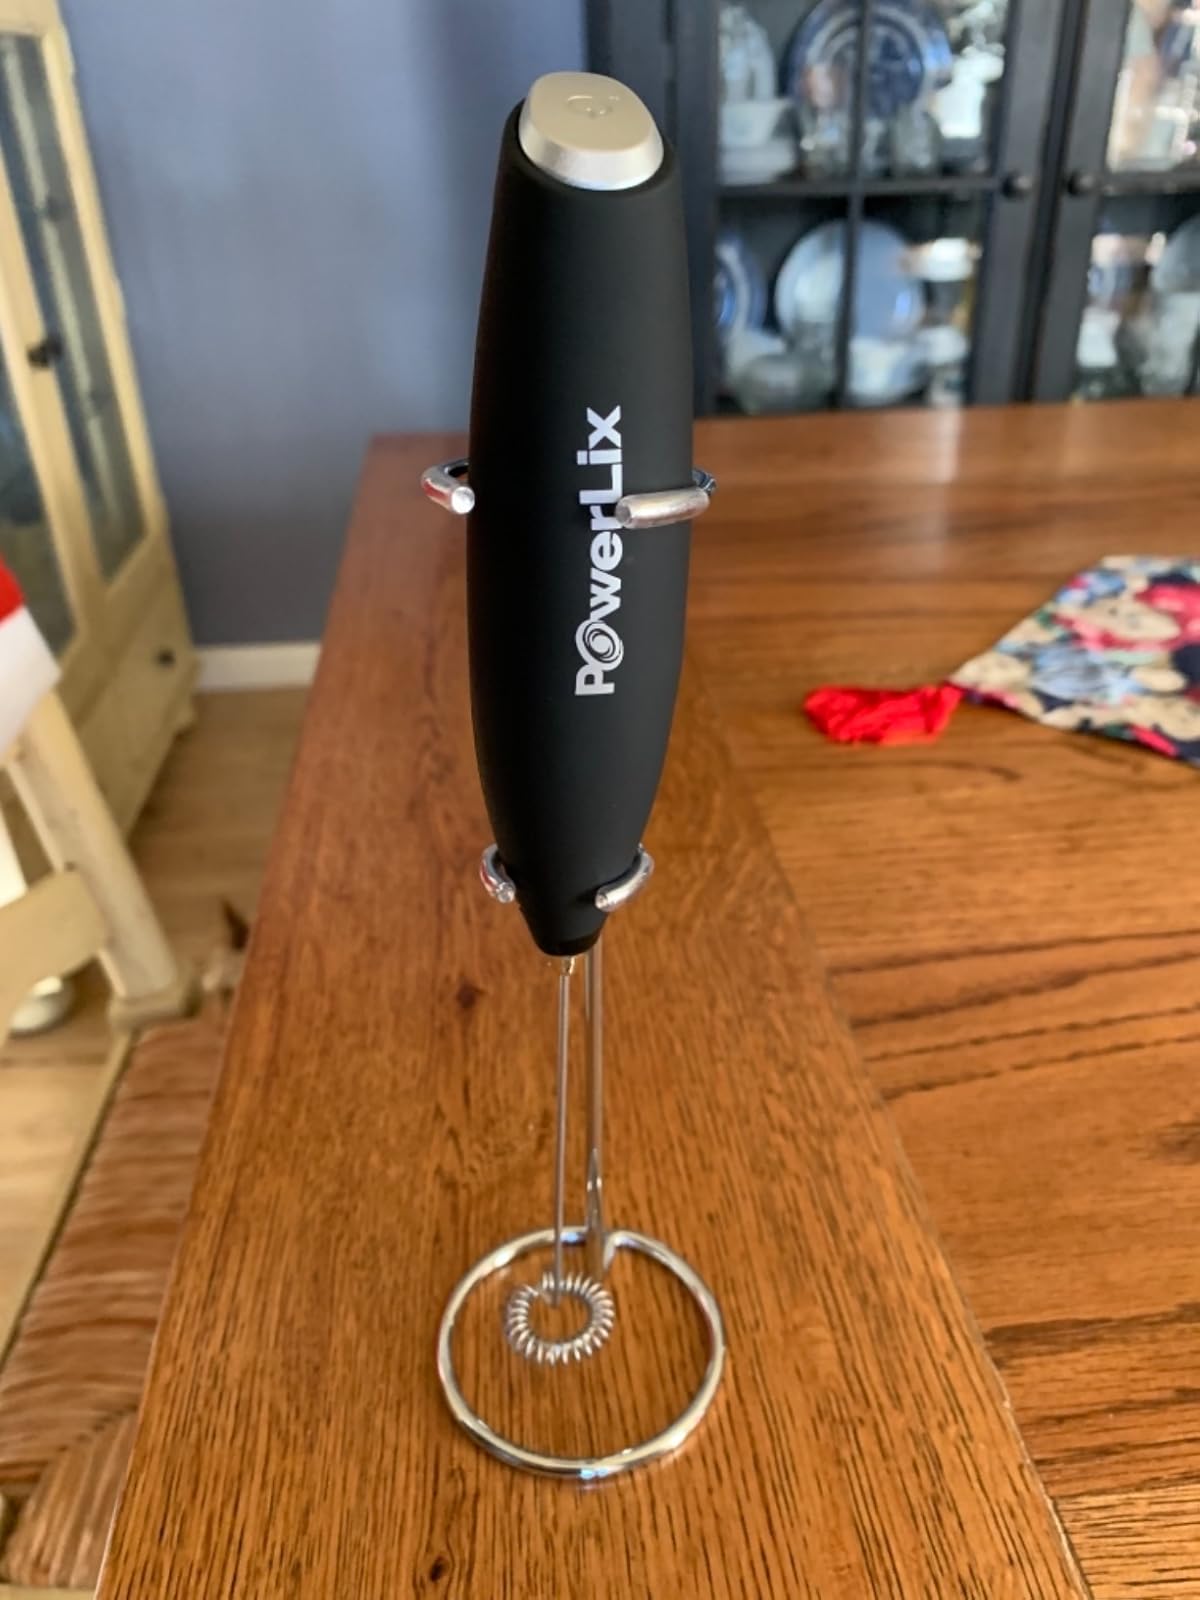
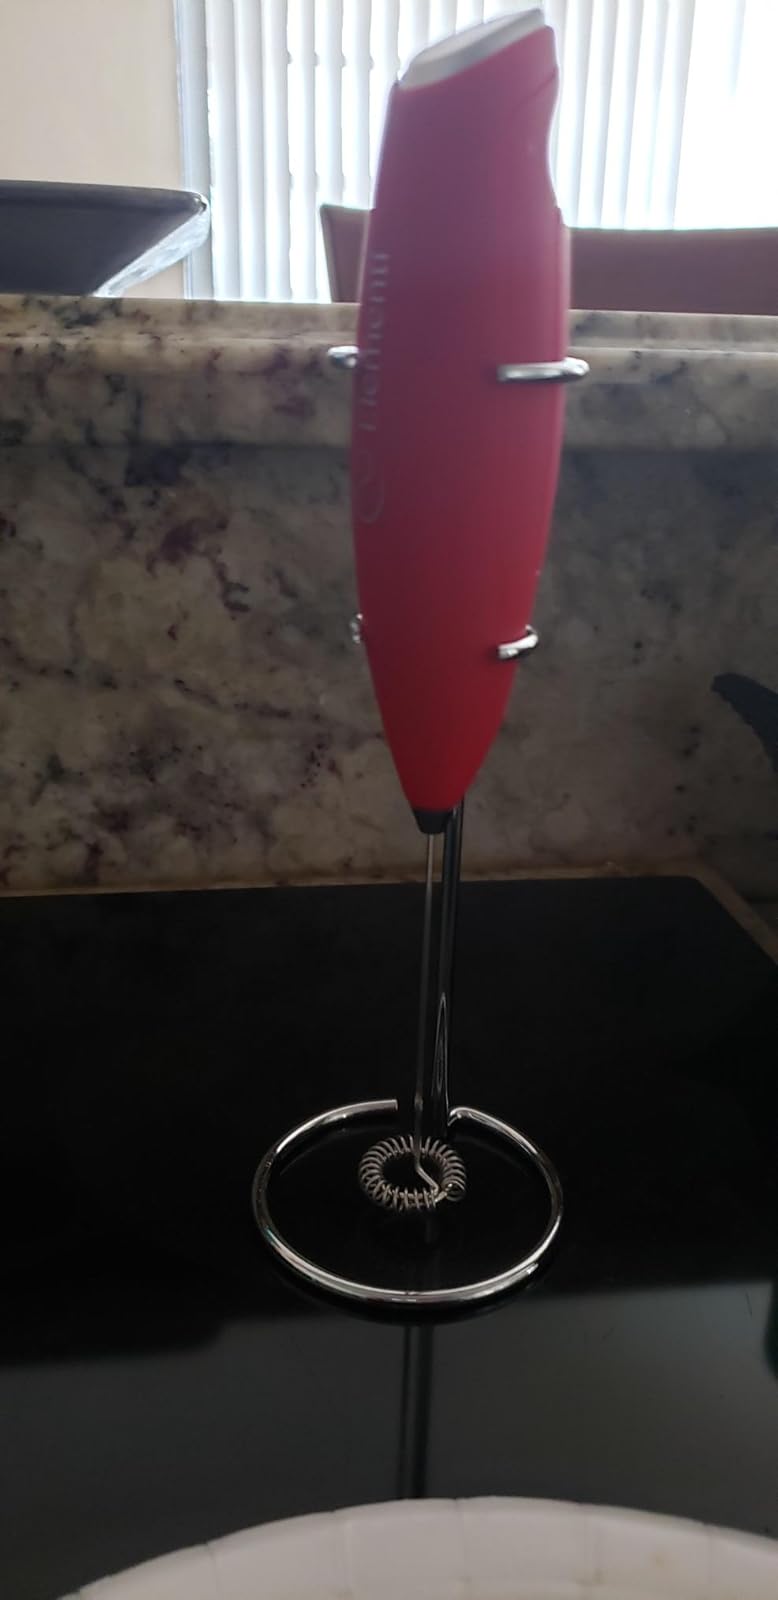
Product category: items_mixer
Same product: no